Kou Voravong

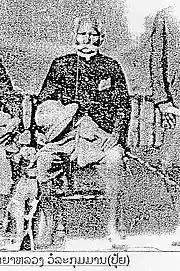
Phagna Poui (1920)

Born in this influential family in 1914 in Khanthabouri district, Kou Voravong was the only son of Thaan-krou Khammanh Nackphouminh (ທ່ານຄຣູຄຳໝັ້ນ ນັກພູມິນ) – schoolteacher, and Nang Chanheuang (ນາງຈັນເຮືອງ), one of Phagna Poui's daughters. When his parents separated, he was adopted as infant by Nang Kiengkham (ນາງກຽງຄຳ), his mother's older sister, married to Thao Taan Voravong, who was, at the time, interpreter at the « Résidence de France ». The couple didn't have any children.